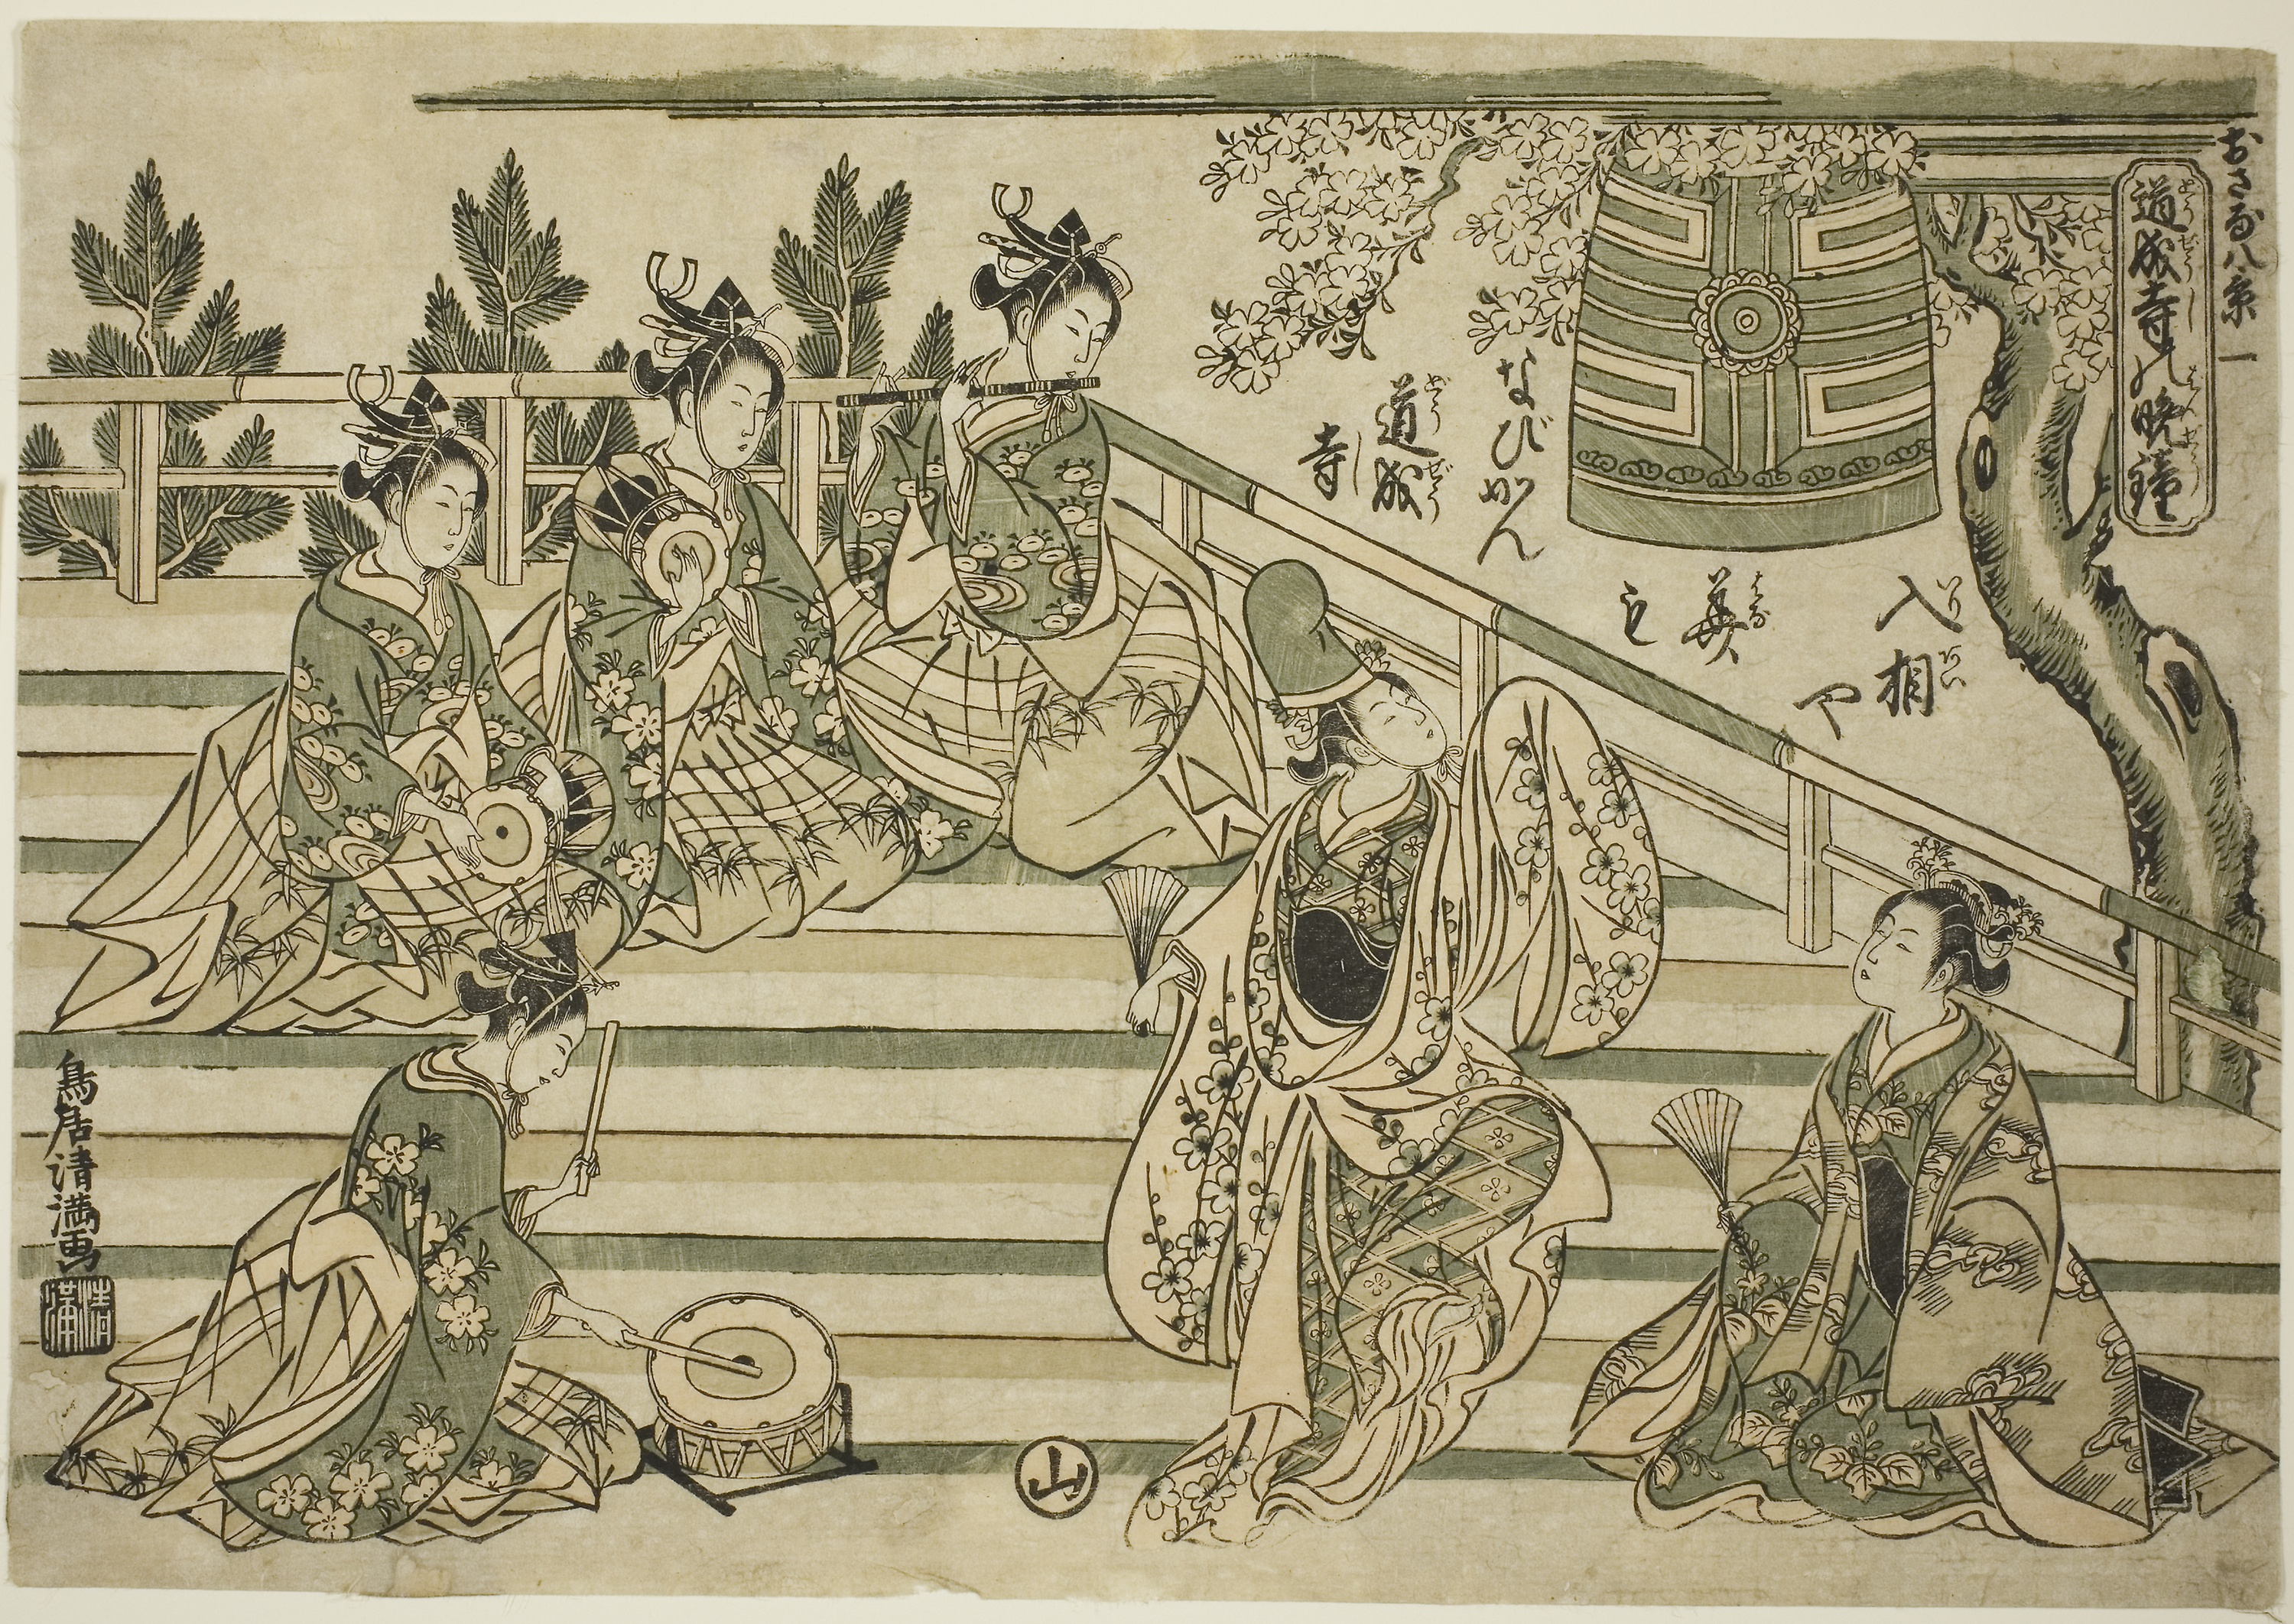
art, illustration, textile, drawing, printmaking, artwork, history, painting, paper, style